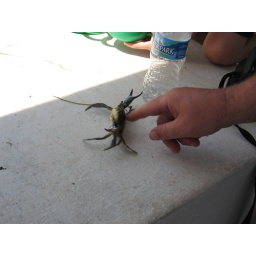
This blue crab was ready for a fight. (We returned him to his home in the bay grasses.)